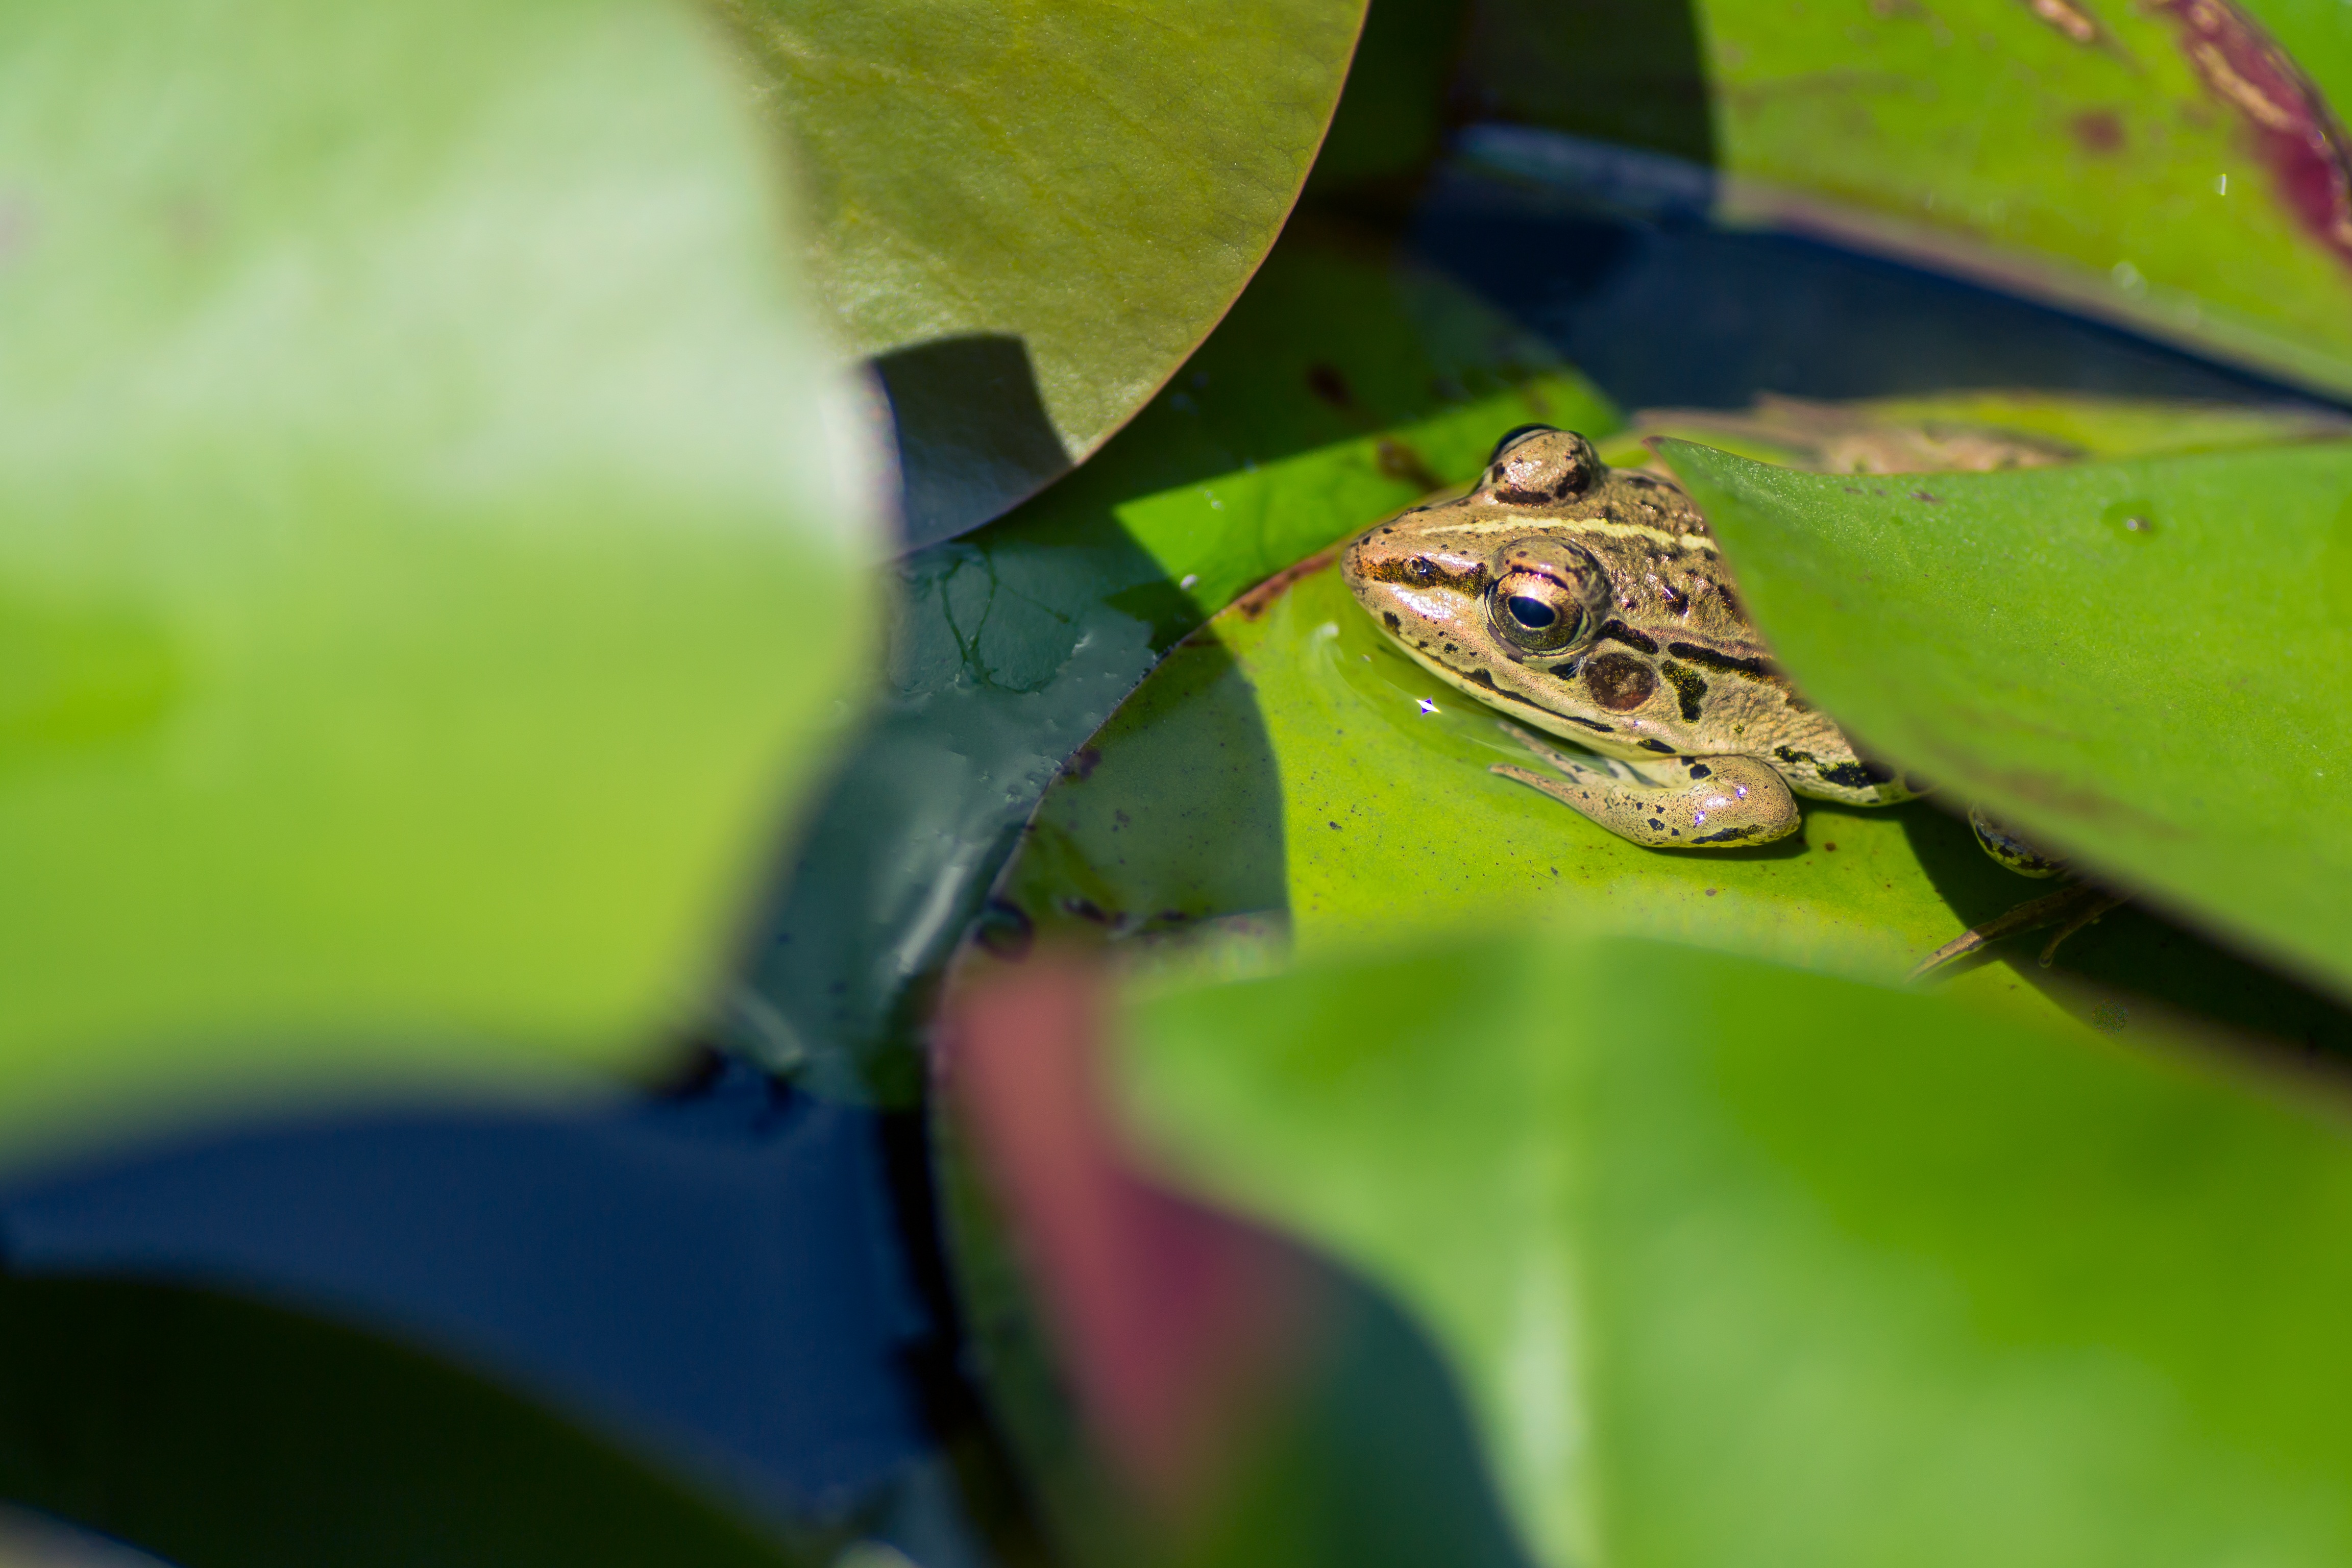
nature, plant, photography, leaf, flower, green, insect, natural, frog, amphibian, fauna, tree frog, close up, creatures, waterside, macro photography